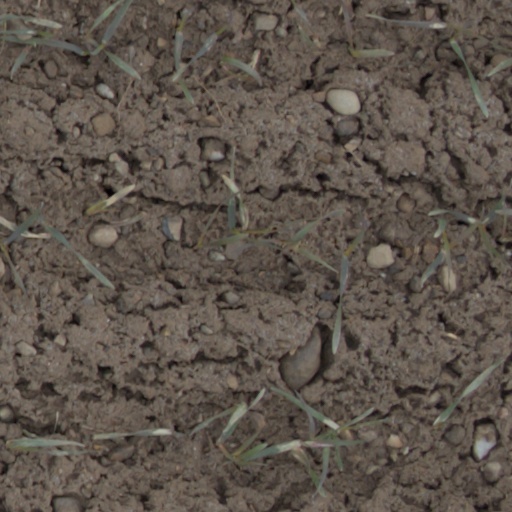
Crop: wheat